Stawamus Chief

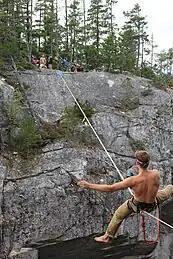
Slackliner in North Gully of the Stawamus Chief

This feature divides the Grand Wall from the Dihedral Wall to the south. This feature is considerably younger than the pale granodiorite rock surrounding it. It formed by the splitting of the solid granodiorite along a vertical fracture, which created a conduit for basalt and andesite magmas, which may have fed volcanoes on the surface above the then-buried granitic rock. These younger magmas cooled quite quickly, which results in a very fine grained, almost glassy texture. The resulting dyke is now clearly visible from the Chief's main parking area.